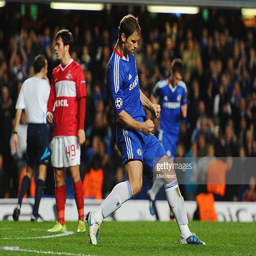
football player celebrates scoring his second goal during the match .